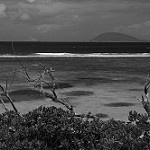
Label: B & W